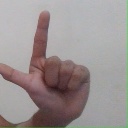
अक्षर: ल